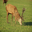
Label: deer